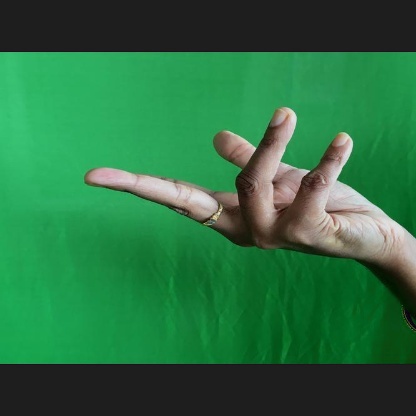
Mudra: Alapadmam